The Divine Nymph

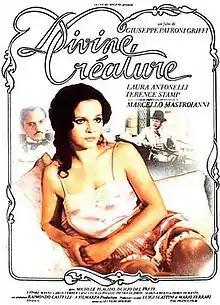

The Divine Nymph is a 1975 Italian drama film directed by Giuseppe Patroni Griffi and starring Laura Antonelli, Marcello Mastroianni, Michele Placido and Terence Stamp. It was entered into the 26th Berlin International Film Festival. It was distributed in the U.S. by Analysis Film Releasing Corp.